Snuff Box (TV series)

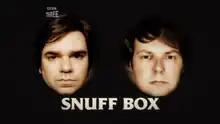
Screen shot from the opening title sequence

Snuff Box (sometimes referred to as Berry & Fulcher's Snuff Box) is a British dark sitcom set in London. Starring and written by Matt Berry and Rich Fulcher with additional material by Nick Gargano, it aired on BBC Three in 2006. The series was directed by Brass Eye director Michael Cumming who later directed Berry's "Toast of London."